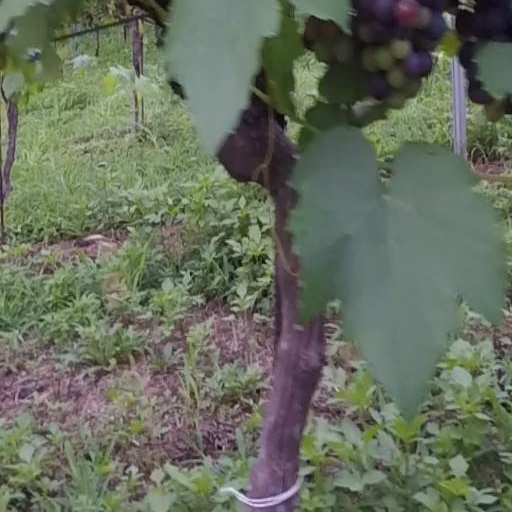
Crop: grape